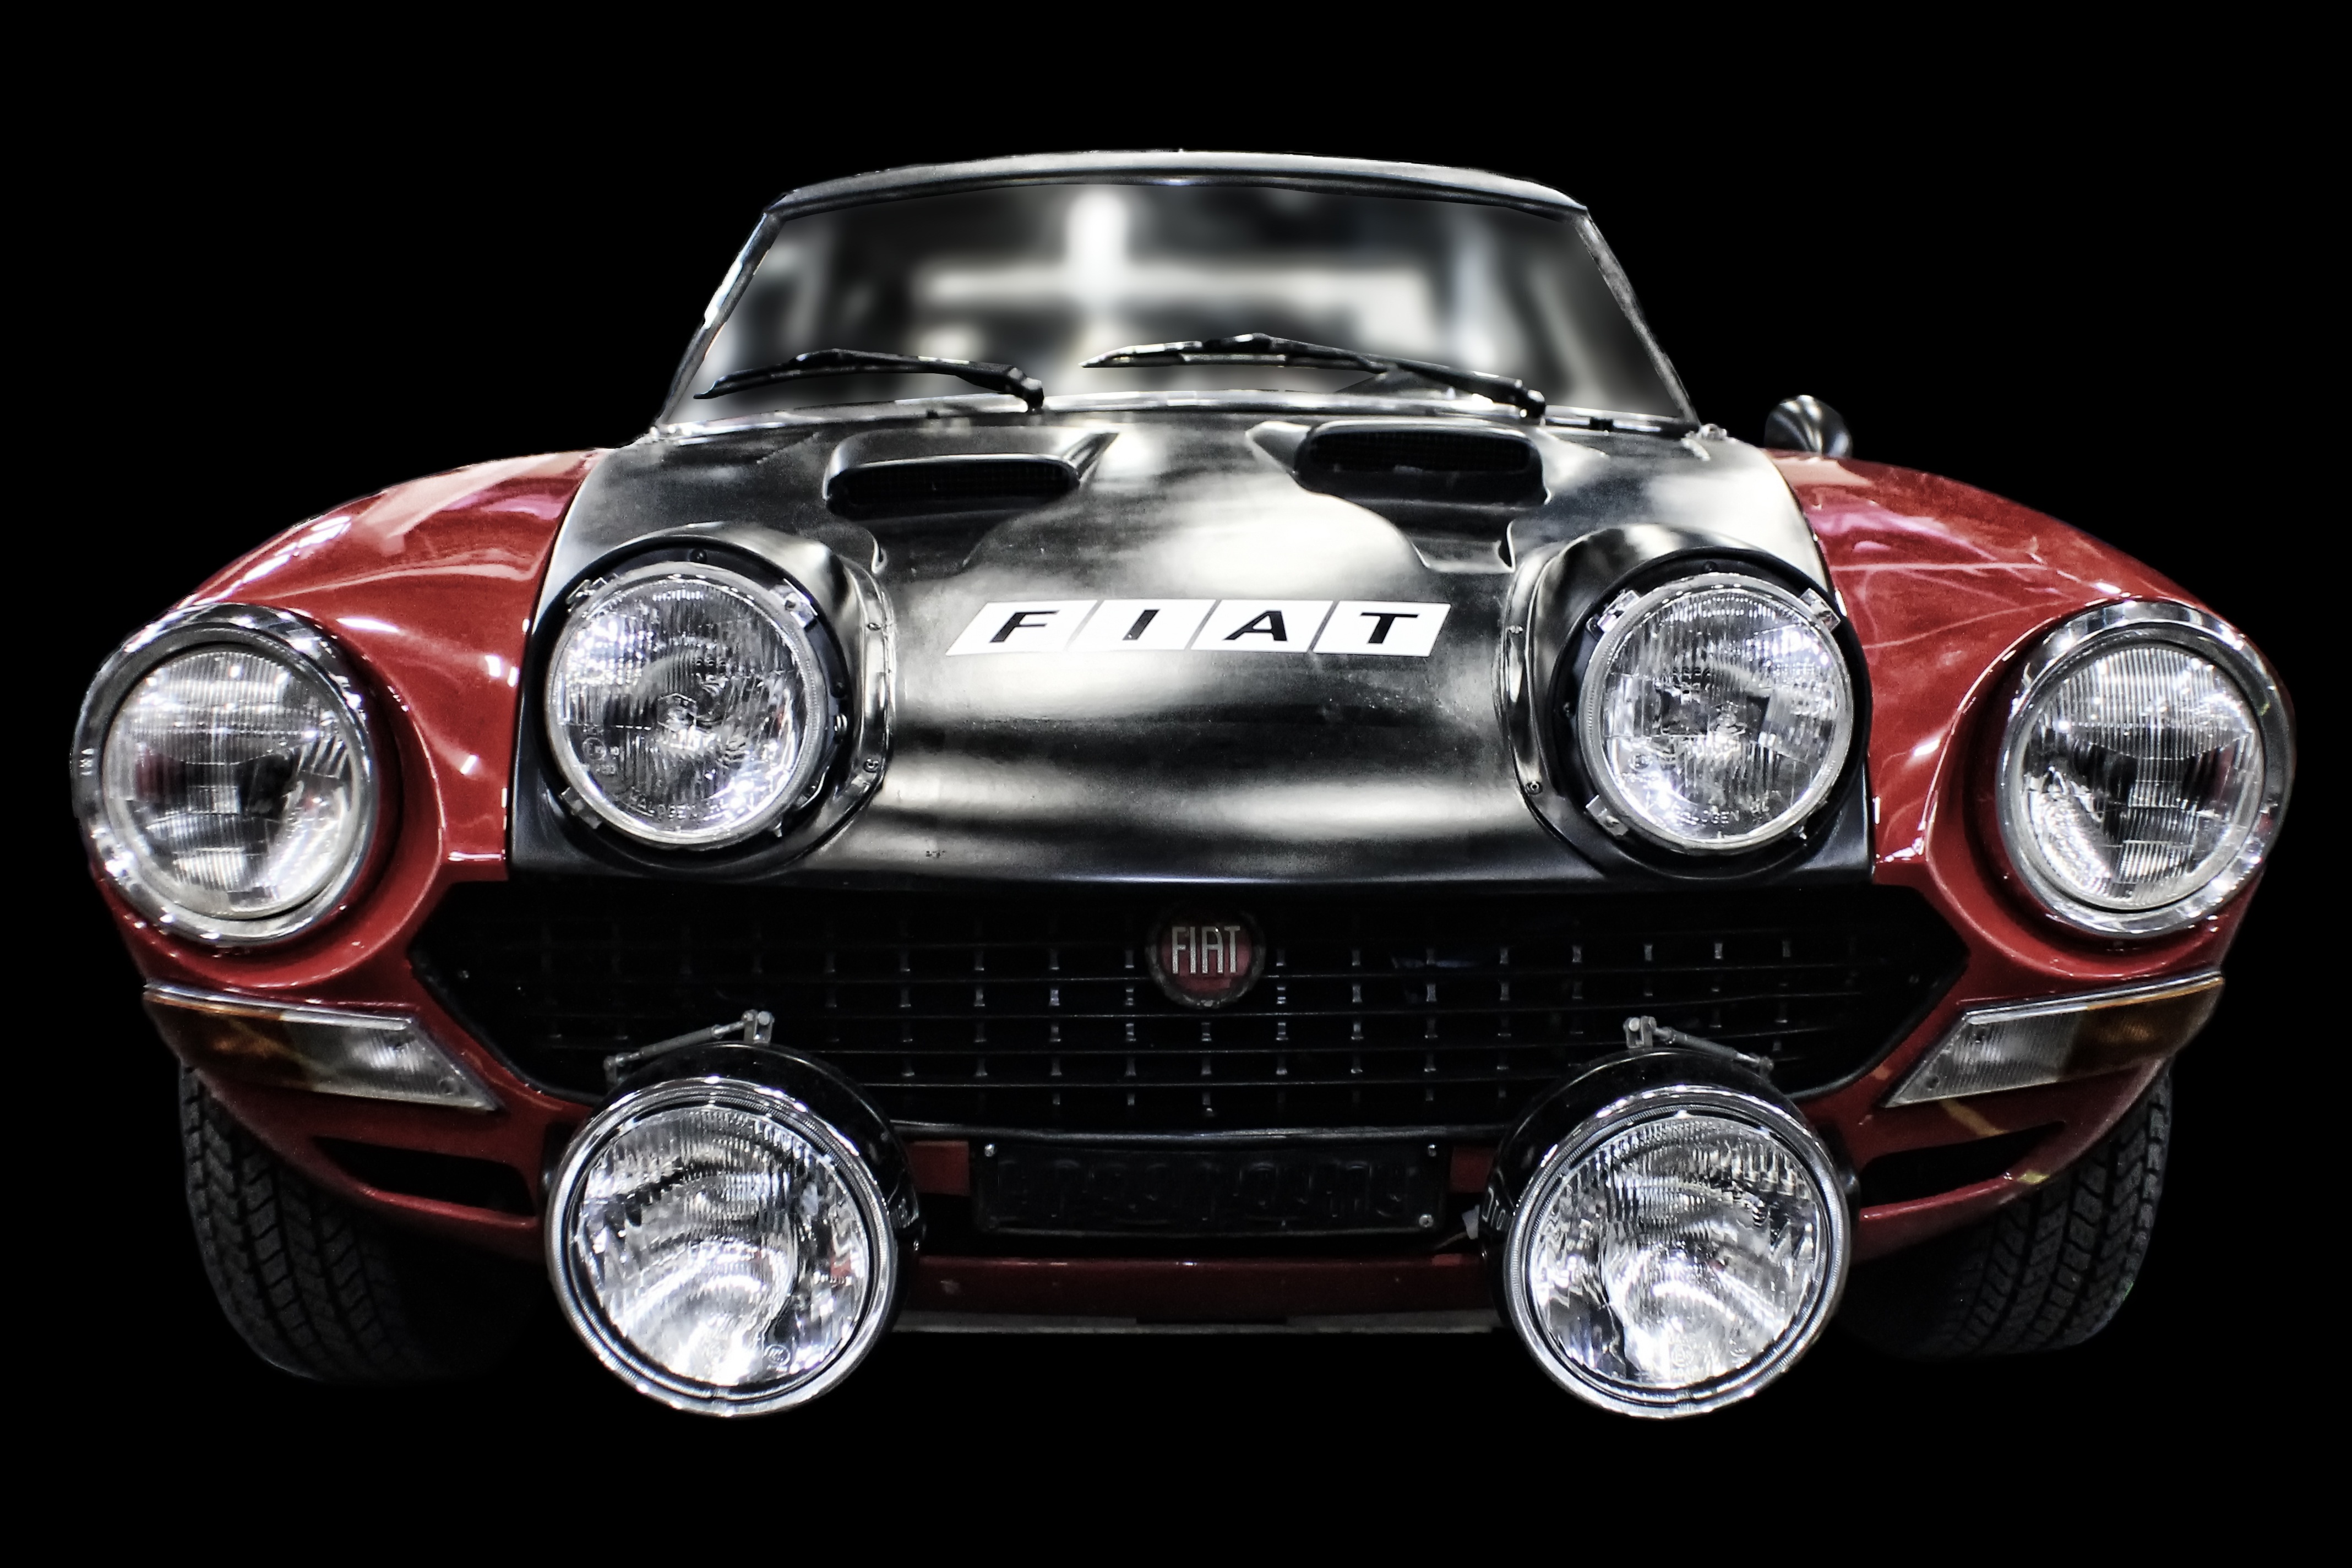
car, vintage, vehicle, auto, machine, sports car, vintage car, muscle car, race car, supercar, convertible, coupe, era, antique car, vintage machine, model car, land vehicle, automobile make, automotive exterior, automotive design